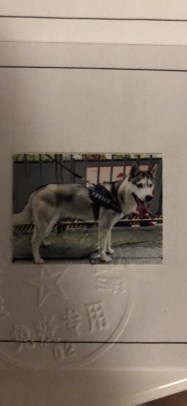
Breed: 1160-n000003-Siberian_husky